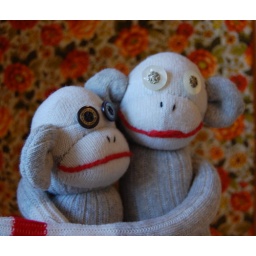
sock monkeys in need of clothing